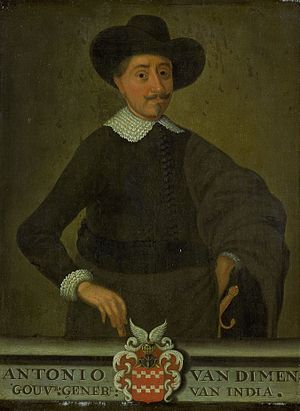
Antonio van Diemen
Antonio van Diemen var en nederlandsk koloniguvernør, født i Culemborg in Nederland, borgmestersøn af Bartholomeus van Diemen og Elisabeth Hoevenaar. I 1616 blev han købmand og flyttede til Amsterdam. Efter et år blev han ansat ved det nederlandske Østindiske Kompagni og sejlede til Batavia, hovedstad i Nederlandsk Ostindien og nu hovedstad i Indonesien.